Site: brandenburg
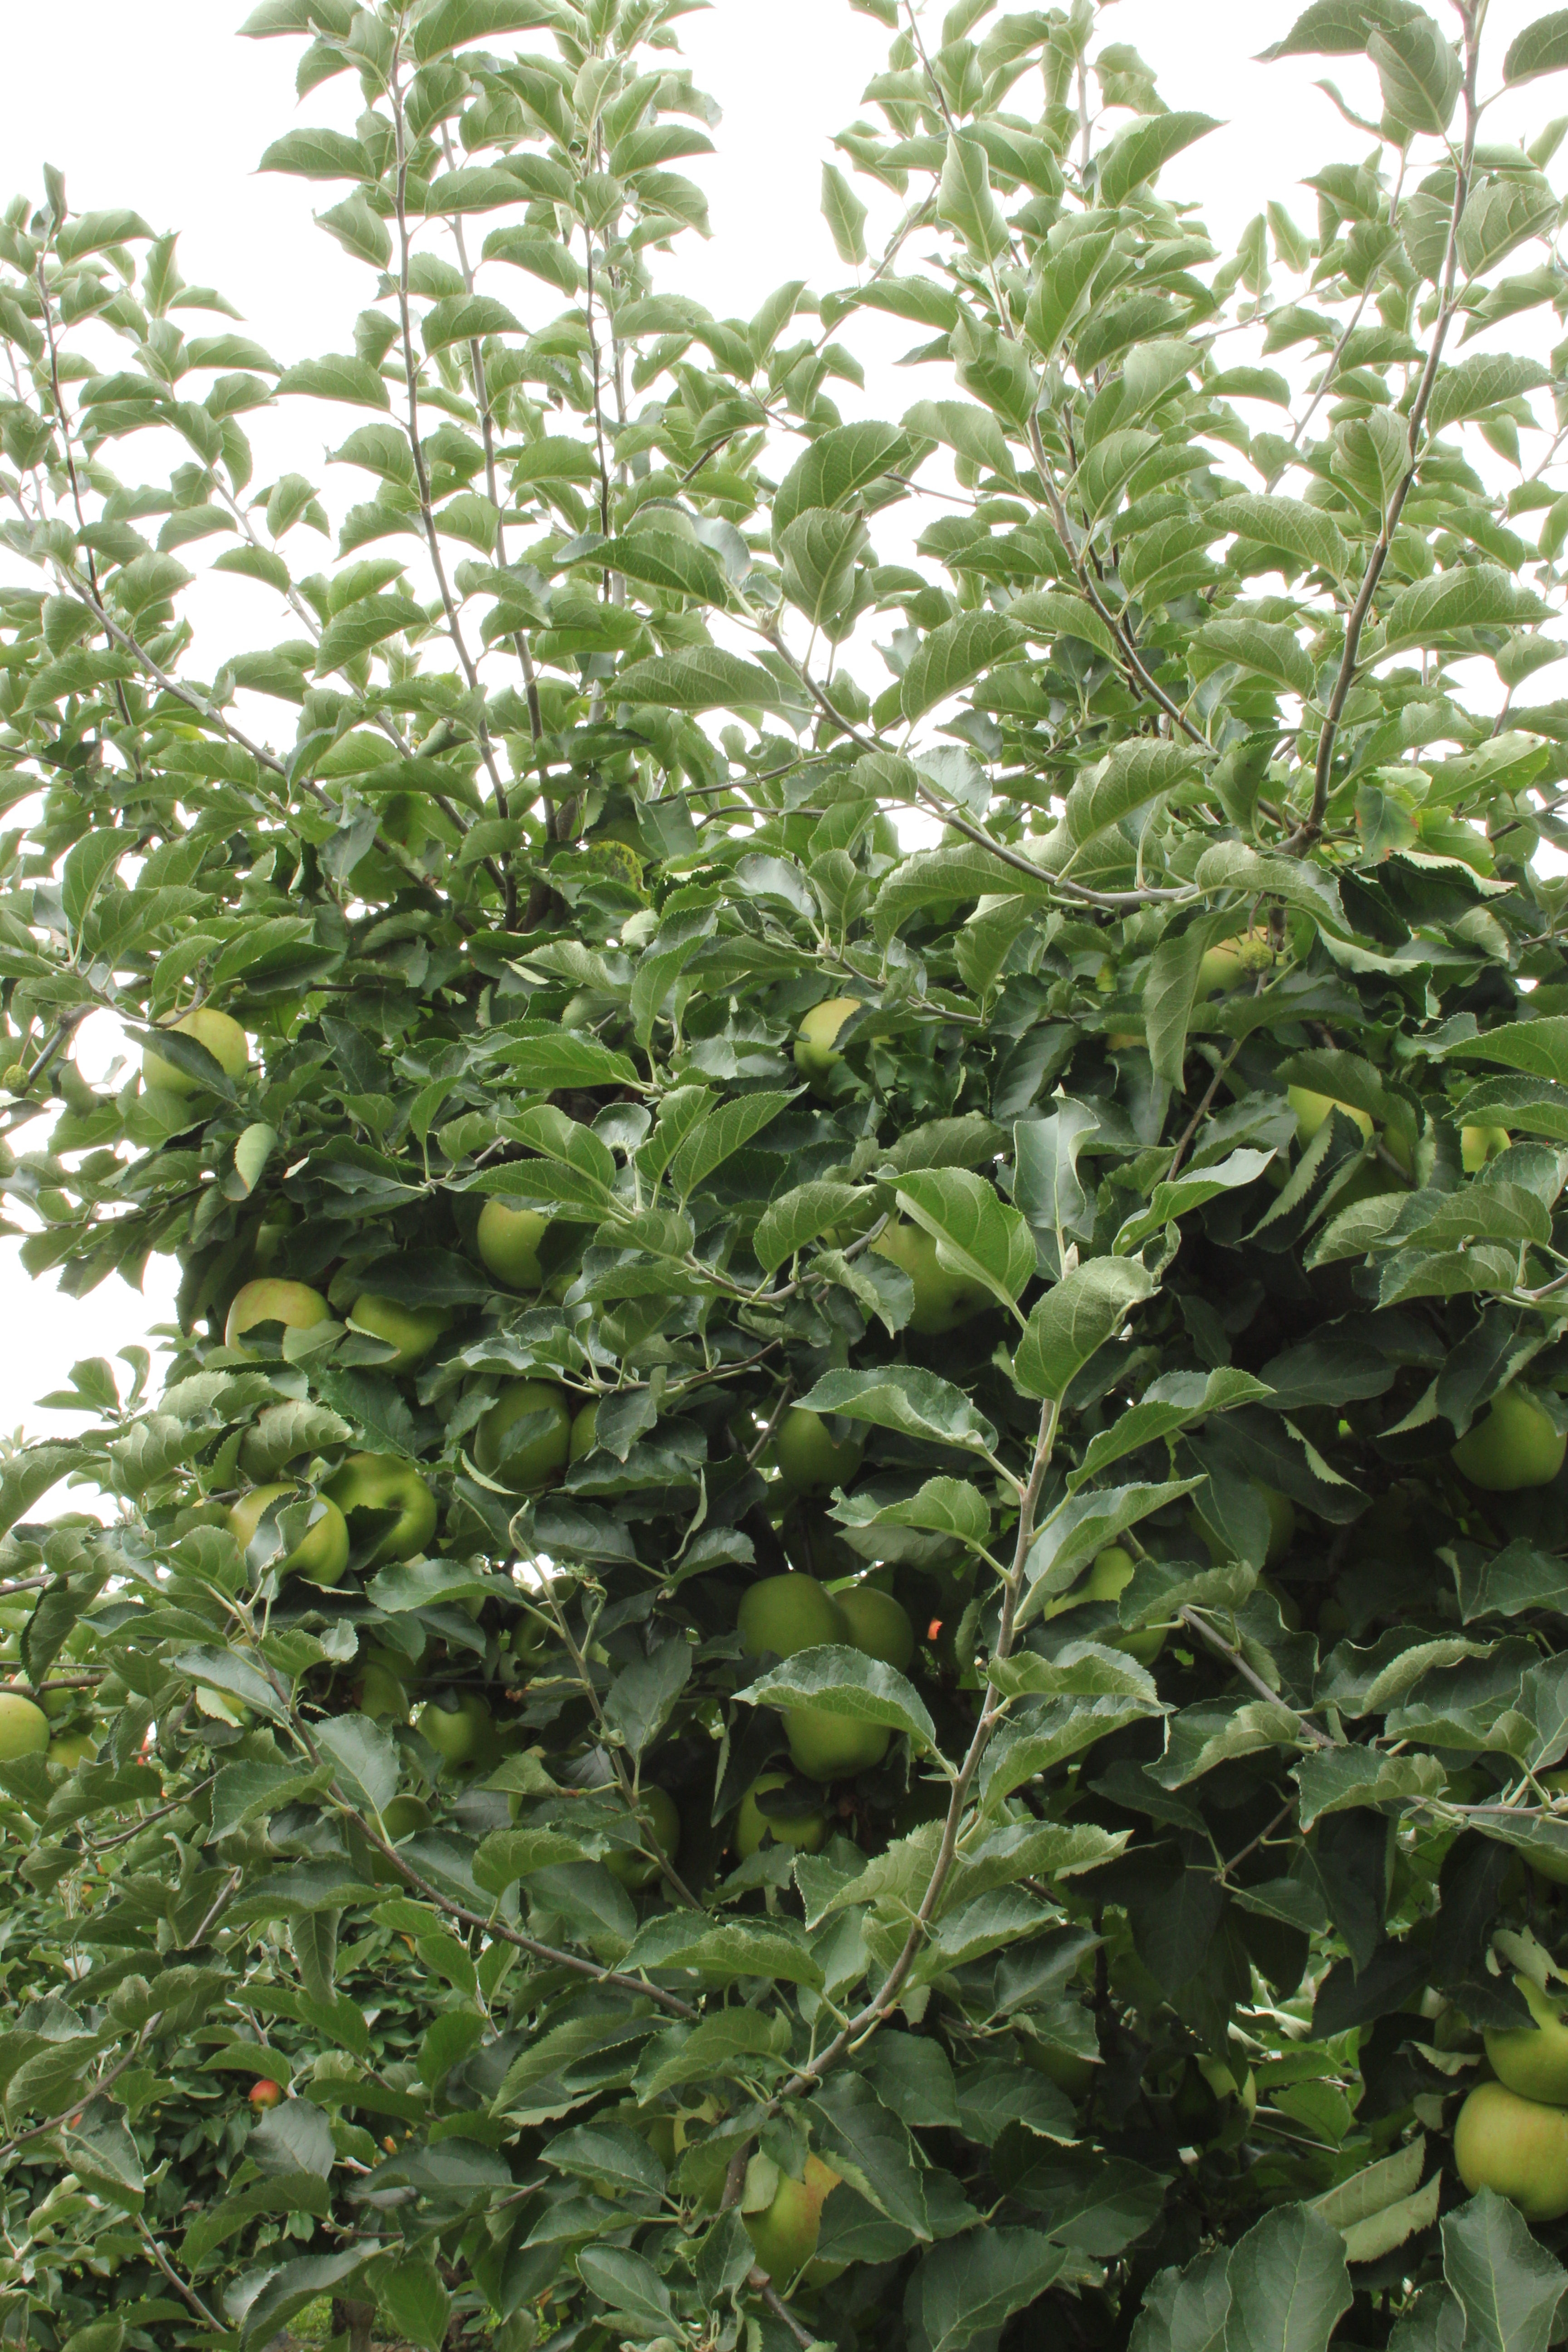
Growth stage (BBCH 87): Maturity of fruit and seed